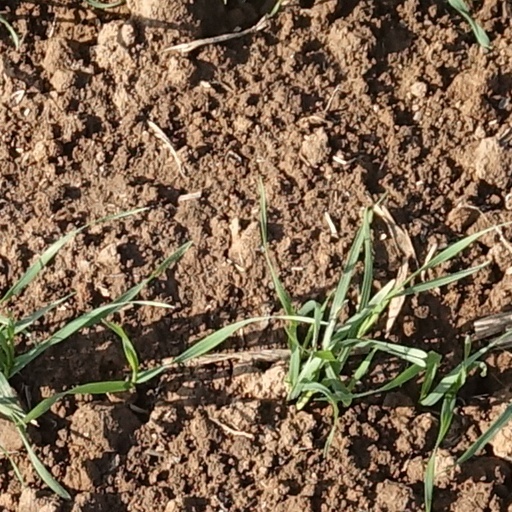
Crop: wheat